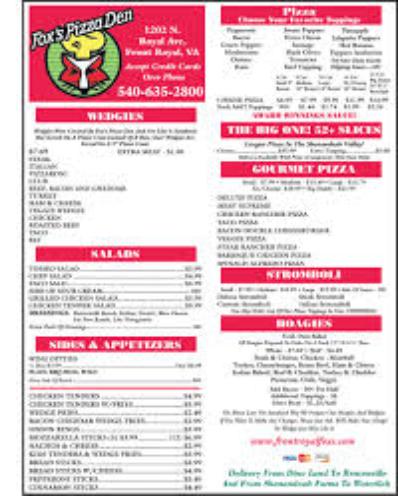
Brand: Fox's Pizza Den
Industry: Food